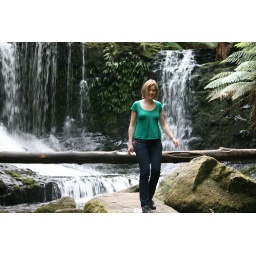
so nice to be out in the bush, even if my clothes and shoes weren't ideal...